Mikoyan MiG-29

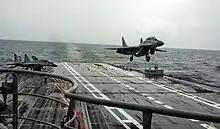
A MiG-29K performs a touch and go landing on INS "Vikramaditya"

In August 2022, a senior U.S. defense official disclosed that the Ukrainians have integrated the AGM-88 HARM missile onto their "MiG aircraft" with video evidence of AGM-88 missiles fired by upgraded Ukrainian MiG-29s released by the Ukrainian Air Force few days later. For a weapon that relies on digital display to fire, the question of how it has been integrated into the MiG-29's analogue displays remains unanswered. The footage shows a commercial GPS having been installed along with a tablet of some kind.